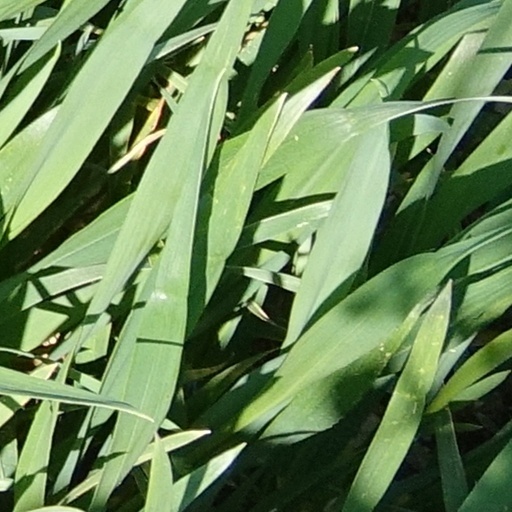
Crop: wheat